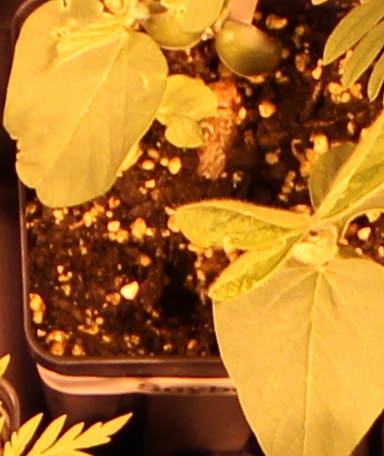
Label: Soybean